Macdonald–Kelce Library

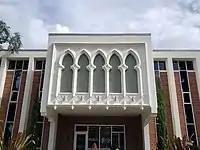
Macdonald–Kelce Library facade with Moorish arches

The three-story, 49,000-square-foot facility was designed to house more than 200,000 volumes and provide seating capacity for patrons. The library has undergone two notable renovations. Under the direction of the President of the University of Tampa, Ronald L. Vaughn (1995–2024) a fundraising campaign called "Take UT to the Top" began in 1999. Its purpose was to raise enough funds to renovate structures on the University of Tampa's campus, which included $3.6 million for expansion and renovation of the Macdonald–Kelce Library. A 2003 donation by the Jaeb Family made interior design and technology upgrades possible, which were named in their honor, "The Robert and Lorena Jaeb Reference & Technology Center". In 2016 the library was closed for the summer while interior renovations took place, which included new lighting fixtures, interior upgrades and a new HVAC. The library currently features two computer labs, study carrels, collaborative study rooms, private study rooms, a classroom for faculty teaching, a library instruction room, a curriculum room that supports an educational teaching instruction program, and additional computers and scanning stations.